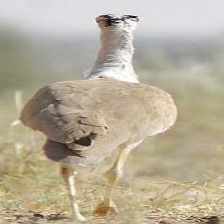
Species: INDIAN BUSTARD
Scientific name: ARDEOTIS NIGRICEPS